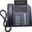
Label: telephone